Bischler–Möhlau indole synthesis

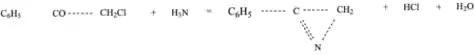
This equation depicts Richard Möhlau's original chemical description of this indole synthesis, as it appeared in "Ueber die Einwirkung primärer aromatischer Aminbasen auf Acetophenonbromid"

Being that both scientists had published their works for indole synthesis within the same decade, the general indole synthesis process was given the name Bischler-Möhlau indole synthesis.